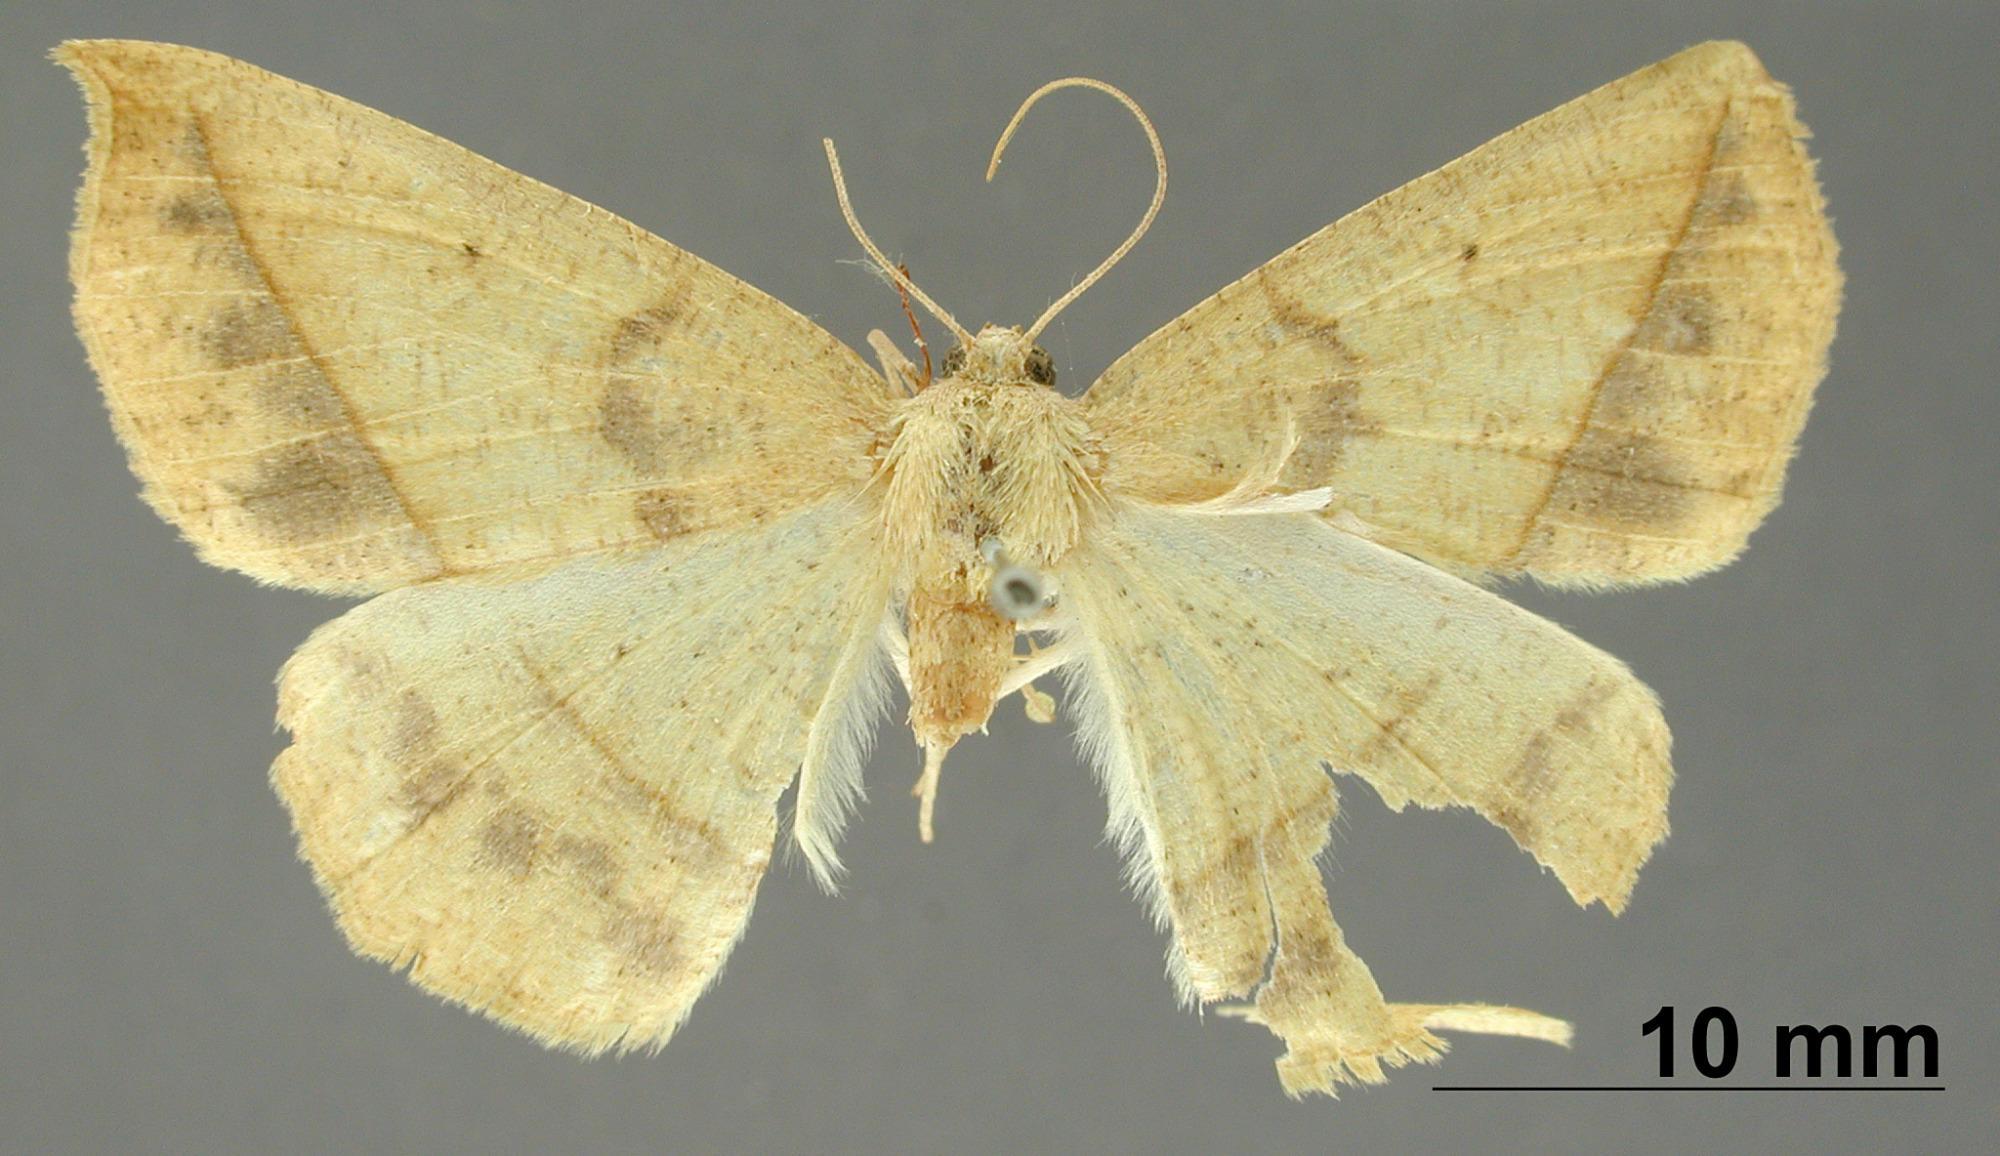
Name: Eusarca maculifascia
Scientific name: Eusarca maculifascia Dognin, 1902
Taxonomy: Animalia, Arthropoda, Insecta, Lepidoptera, Geometridae, Ennominae
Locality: Paraguay